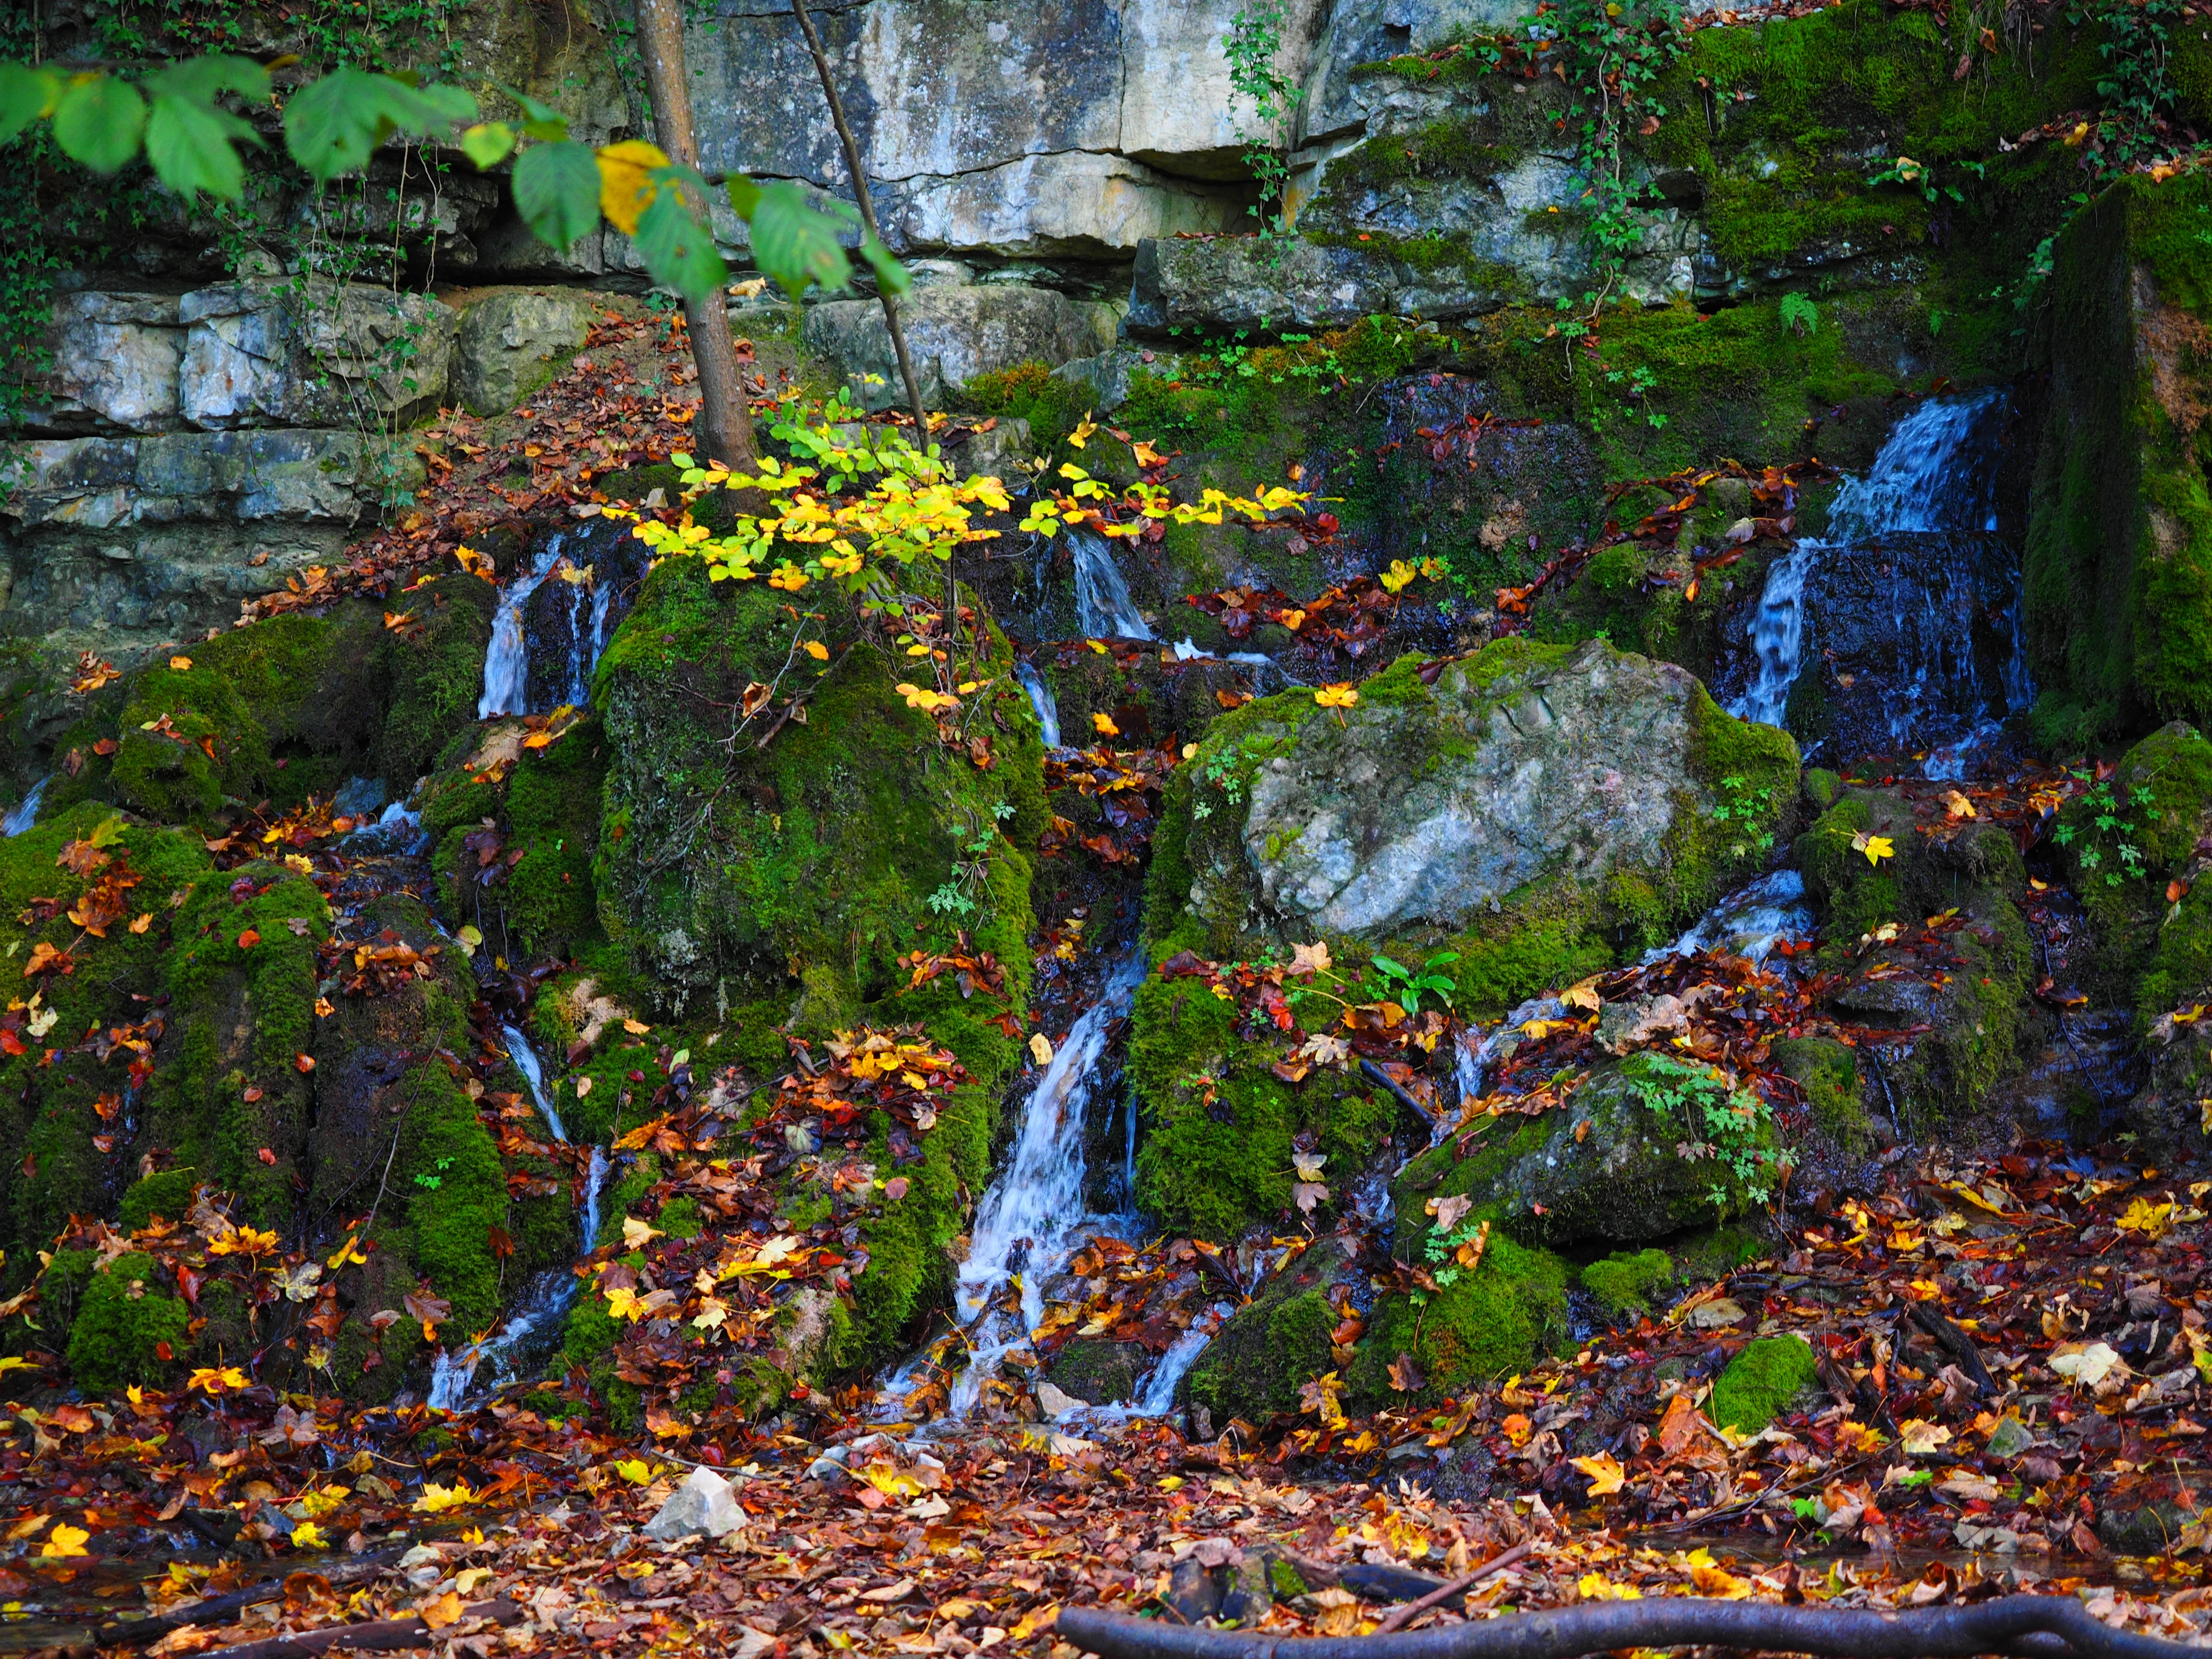
tree, water, forest, rock, waterfall, leaf, stream, autumn, season, woodland, tufa, swell, goods steiner waterfalls, kalktuffberg, sinterkalkterrasse